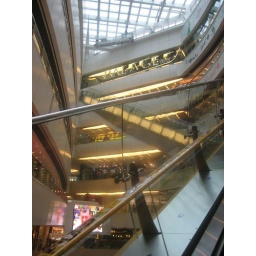
the giganto mall in our office building